Karen LeDoux

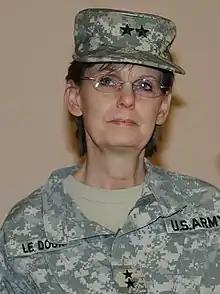
Major General Karen LeDoux in 2013

Karen LeDoux is a retired major general in the United States Army Reserve and former Commander of Fort McCoy, Wisconsin.